Muskoday First Nation

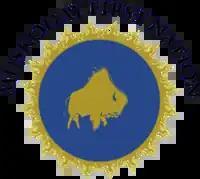

The Muskoday First Nation (formerly the John Smith First Nation) is a First Nation band government in Saskatchewan, Canada, composed of Cree and Saulteaux peoples. The First Nation has a registered population of 1,828 people as of September 2014, of which approximately 623 members of the First Nation live on-reserve, and approximately 1204 live off-reserve. Muskoday's territory is located in the aspen parkland biome. It is bordered by the rural municipalities of Birch Hills No. 460 and Prince Albert No. 461.